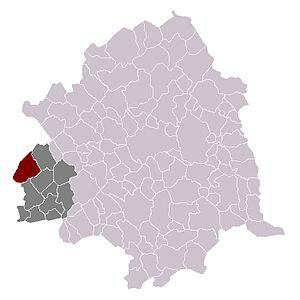
Aubers dans son canton et son arrondissement
Aubers est une commune française, située dans le département du Nord en région Hauts-de-France. Aubers faisait partie de la communauté de communes de Weppes, en Flandre française, qui a choisi de rejoindre la Métropole Européenne de Lille en 2017.